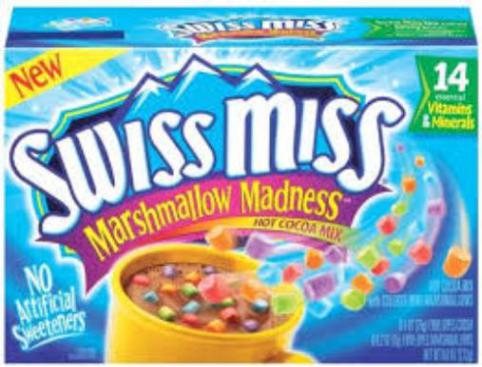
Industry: Food